San Nicola di Bari, Randazzo

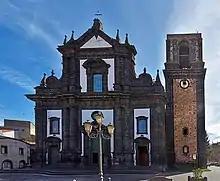
Facade of church

San Nicola di Bari ("Saint Nicholas of Bari") is a Roman Catholic parish church located in Randazzo in the region of Sicily, Italy.